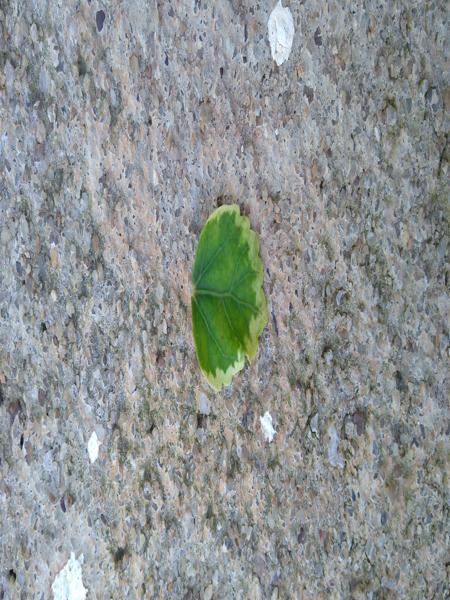
Plant: Hibiscus